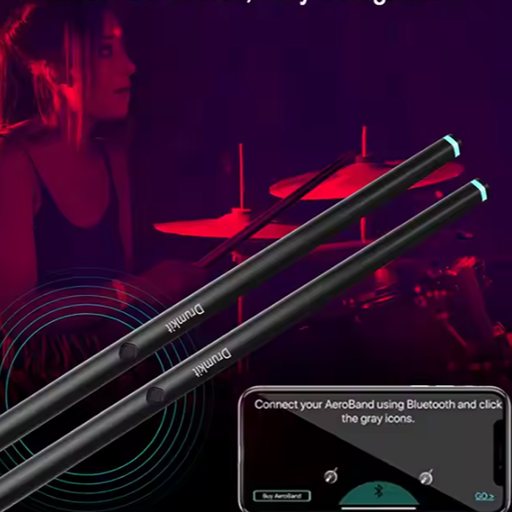
קטגוריה: עולם הילדים והפעוטות
תיאור: ערכת תופים וירטואליים חכמה מבית MOA
דגם: T-5